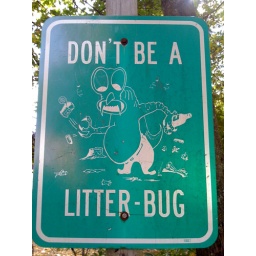
A sign by a lake near my home.